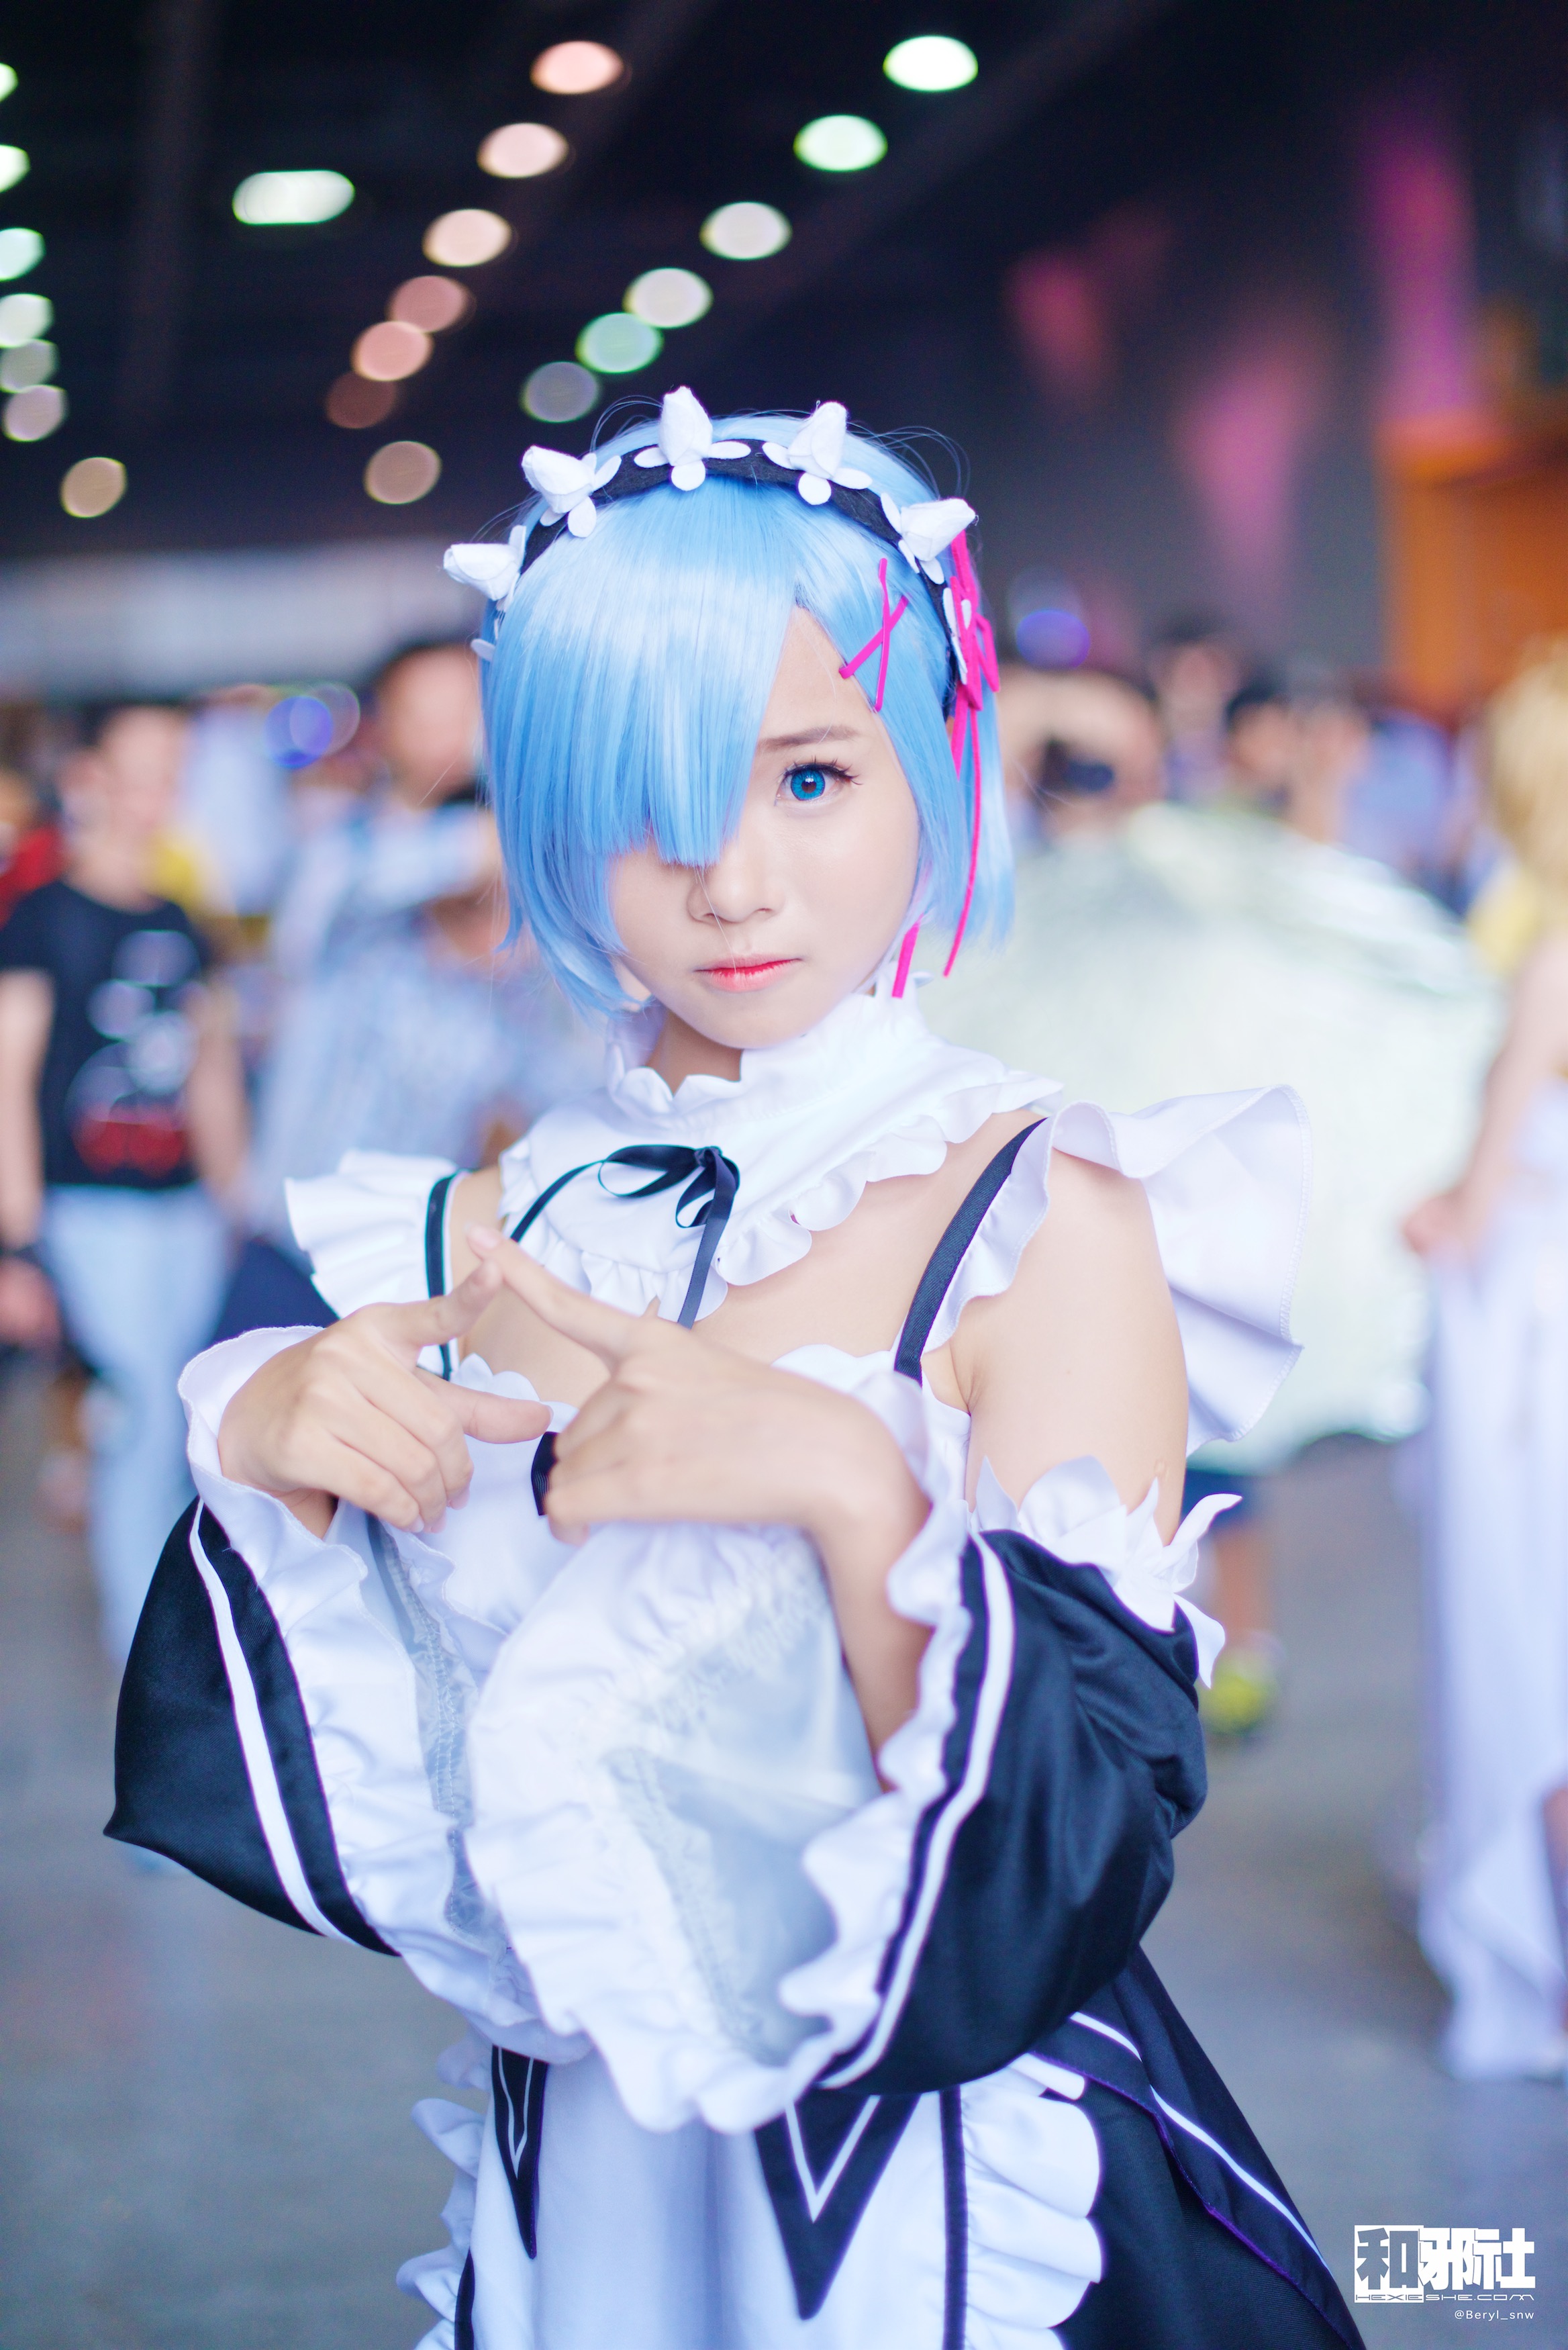
girl, cute, portrait, nikon, clothing, face, cosplay, girls, 50mm, japanese, costume, nikond800e, teenage, anime, comic, comiccon, ffacg, teenagegirl